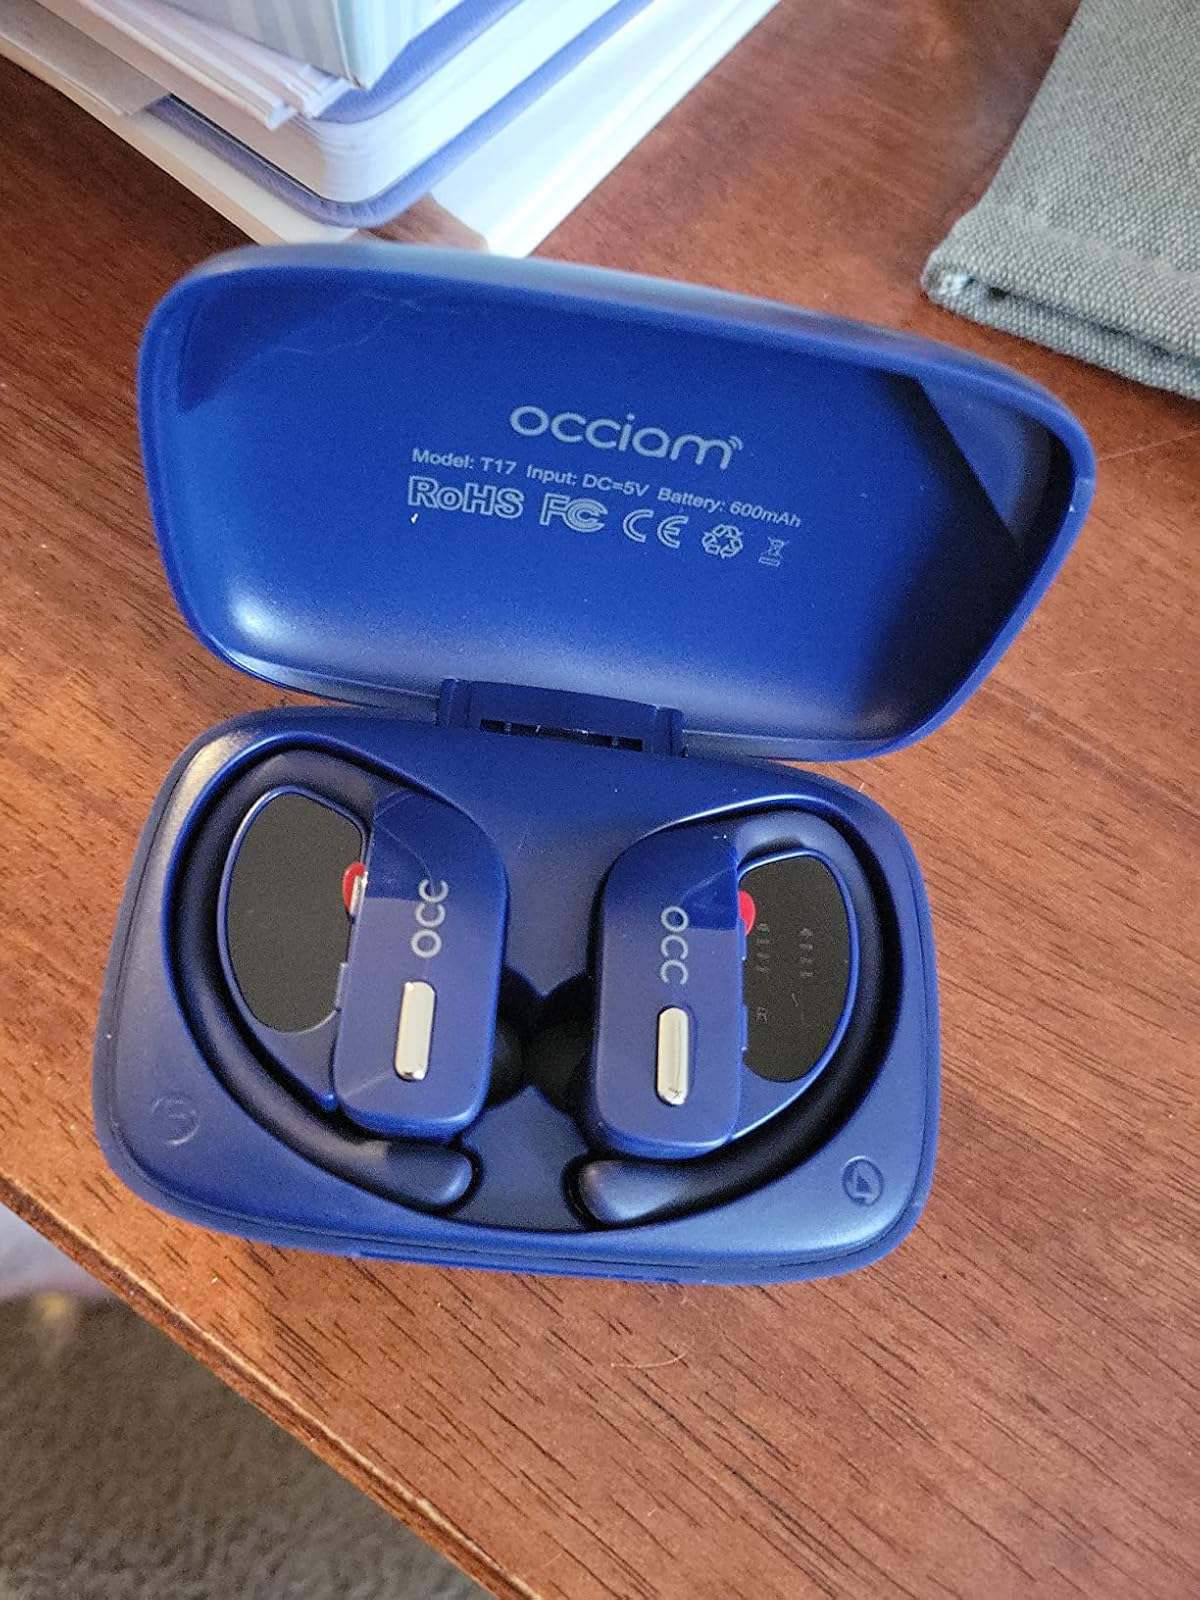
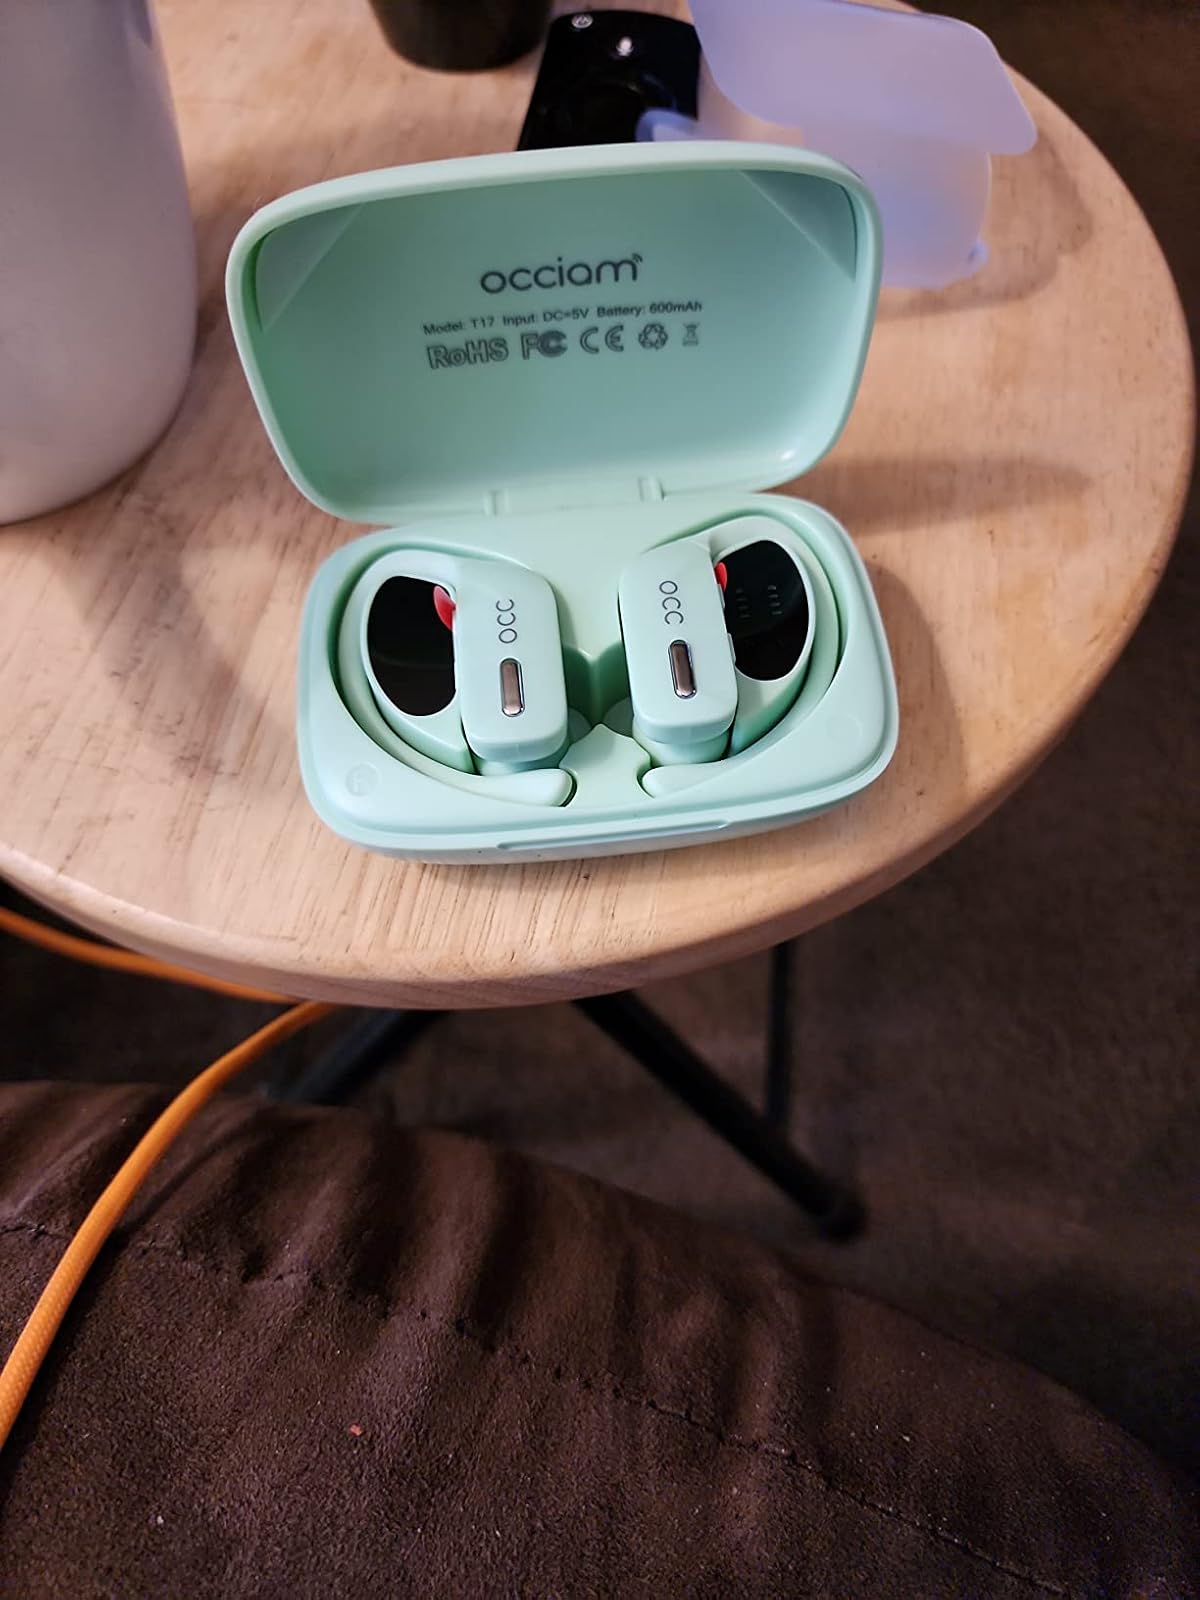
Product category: earbuds
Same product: no